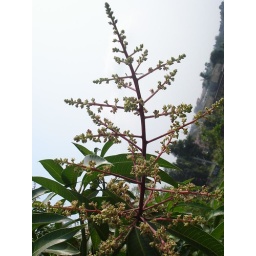
mango is my favourite fruit and the signs of this in the month of March always gives me delight